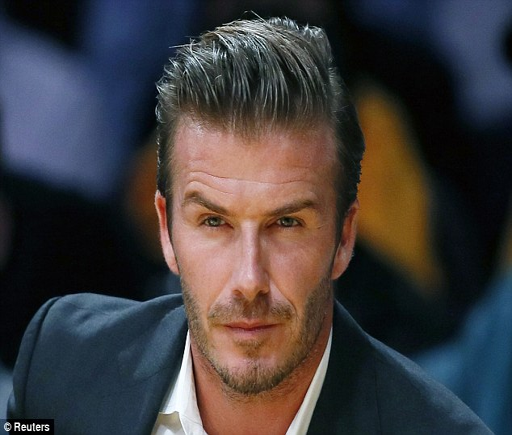
license to thrill : sculpted eyebrows have a touch of actor about them